Music City 150

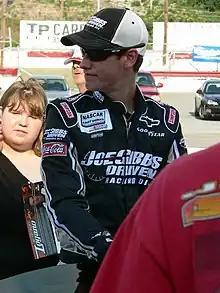
Future NASCAR Cup Series champion Joey Logano interacting with fans before competing in this race in 2007, which he finished second in, behind Rogelio López. He was 17 years old at the time.

ARCA first raced at the Nashville Fairgrounds Speedway in 1992 and that year the race was won by David Green. The race did not return to the schedule in 1993 and would not return again until 2015.